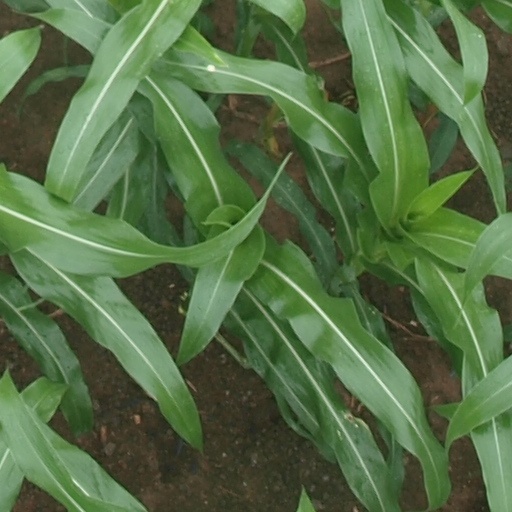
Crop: maize; corn